Talk to Her

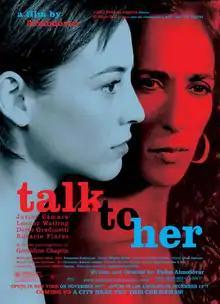
Theatrical release poster

Talk To Her is a 2002 Spanish psychological melodrama film, written and directed by Pedro Almodóvar. It stars: Javier Cámara, Darío Grandinetti, Leonor Watling, Geraldine Chaplin, and Rosario Flores. The film follows two men who form an unlikely friendship, as they care for two women who are both in comas.